John Pastore

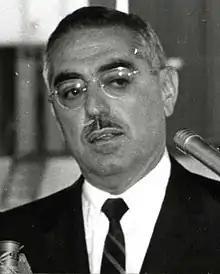
Pastore in 1961

John Orlando Pastore (March 17, 1907July 15, 2000) was an American lawyer and politician. A member of the Democratic Party, he served as a United States Senator from Rhode Island from 1950 to 1976 and as the 61st governor of Rhode Island from 1945 to 1950. He was the first Italian American elected to the Senate.